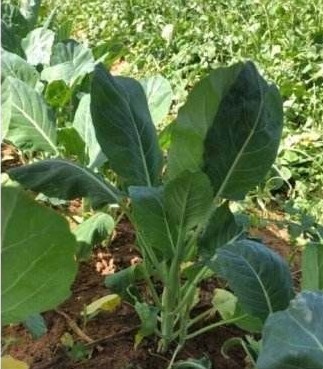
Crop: unknown
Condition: broccoli